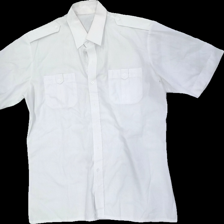
View: front
Type: Shirt
Category: Men
Brand: Not in the list
Colors: White
Material: 65% Polyester 35% Cotton
Cut: Regular
Season: All
Stains: Major
Price range: <50
Recommended usage: Export
Description: White shirt
Comment: Sweat stained